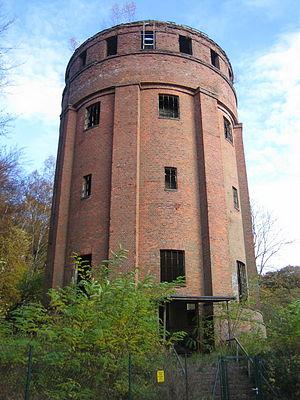
Geesthacht est une ville allemande située dans l'arrondissement du duché de Lauenbourg, dans le Land de Schleswig-Holstein. La ville comptait 30 551 habitants, et est la plus grande de l'arrondissement.